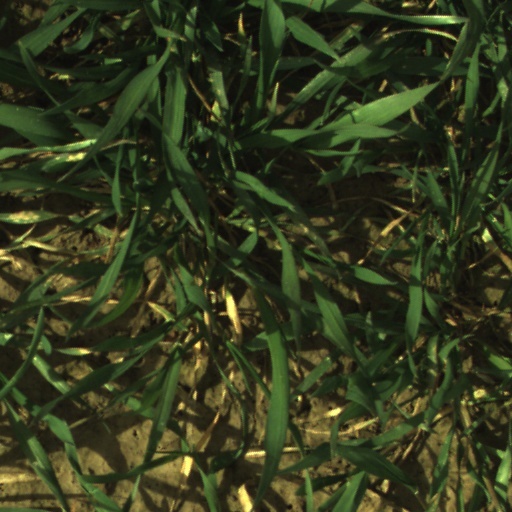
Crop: wheat